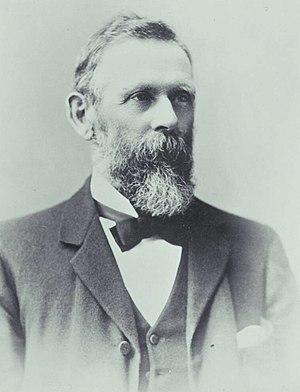
La convention fédérale australasienne est une série de trois conférences qui ont lieu de mars 1897 à mars 1898 à Adélaïde, Sydney et Melbourne.